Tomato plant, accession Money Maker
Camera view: horizontal (90 deg, fisheye); turntable rotation: 210 degrees
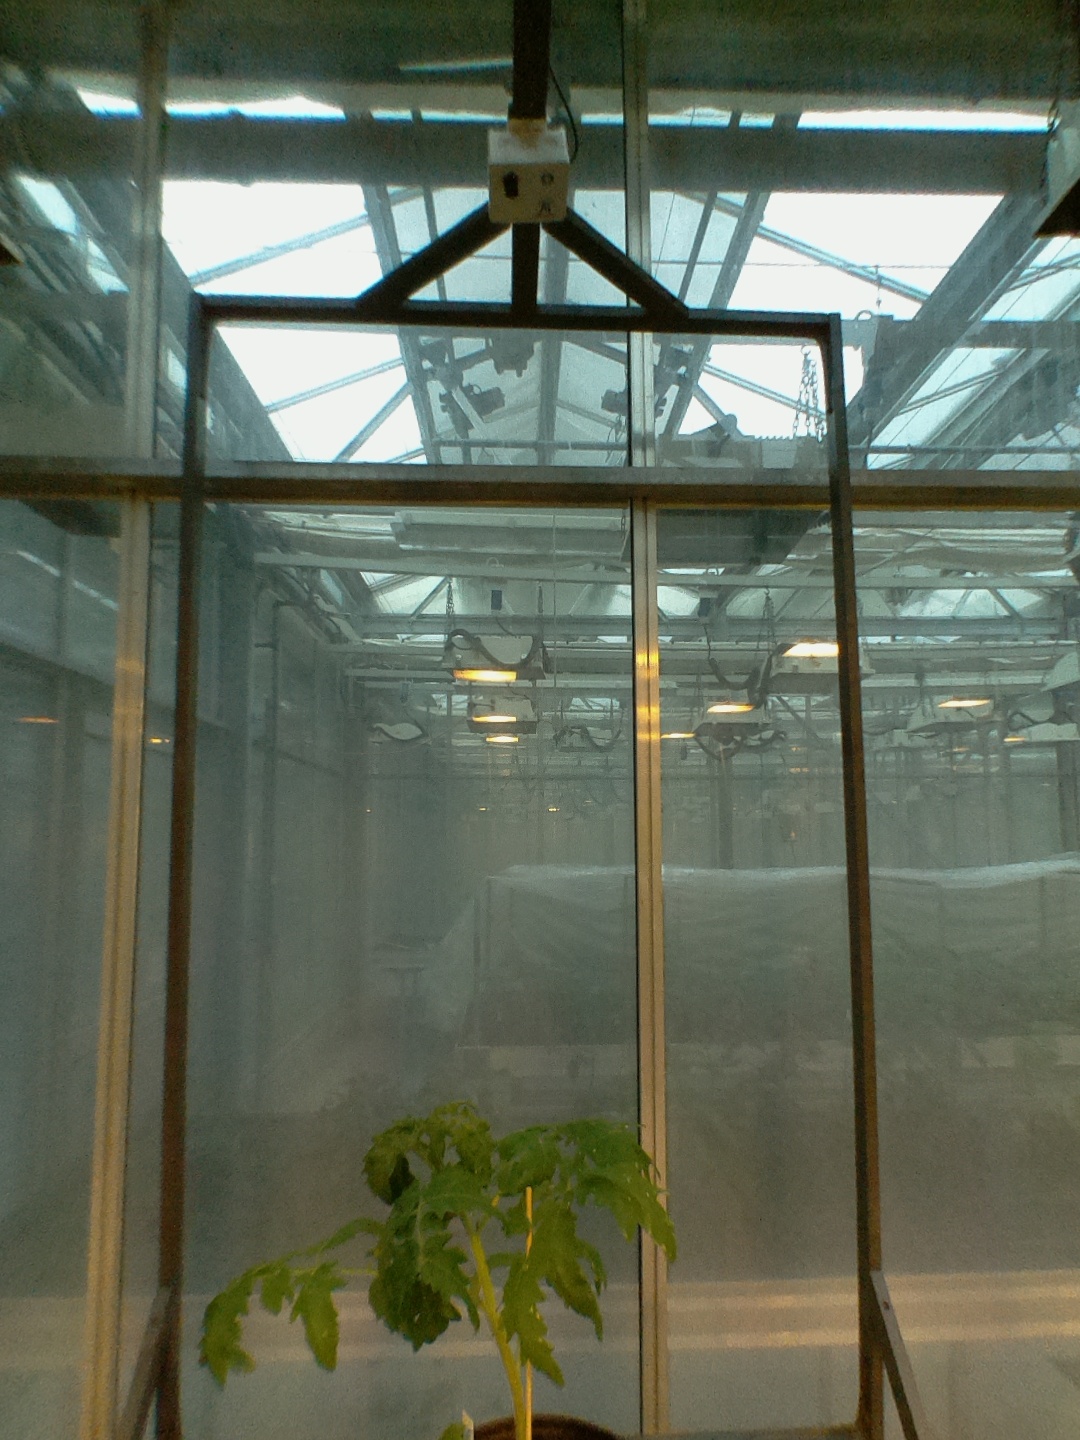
BBCH growth stage 13: 6 of true leaves visible